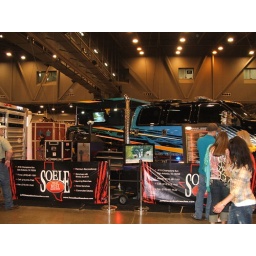
Party on Wheels - grill and flat screen in bed of truck